Natturajavu

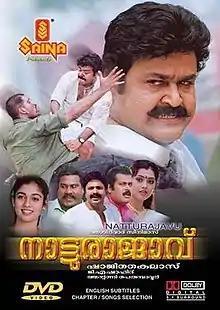
DVD cover

Naatturajavu is a 2004 Indian Malayalam-language action drama film directed by Shaji Kailas and written by T. A. Shahid. The film stars Mohanlal in the lead role and Meena, Nayanthara, Kalabhavan Mani, Manoj K Jayan, Ranjith, and Siddique in supporting roles. M. Jayachandran composed the film's soundtrack. It was produced by Antony Perumbavoor through Aashirvad Cinemas. "Naatturajavu" was released in India on 20 August 2004, the film performed well at the box office, becoming one of the highest-grossing Malayalam films of the year.